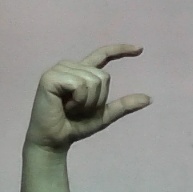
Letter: dal